The Time (Xu Weizhou album)

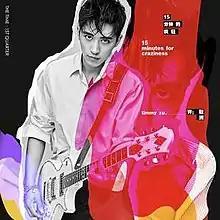
The Time · 1st quarter album cover

The 1st quarter consists of 3 songs, namely: "So What", "Leave Me Alone" and "Edge of Darkness". It was produced by Lee Shih Shiong.